Bananadine

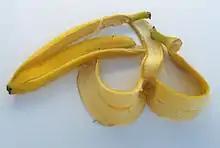
Banana peels

Bananadine is a fictional psychoactive substance which is supposedly extracted from banana peels. A hoax recipe for its "extraction" from banana peel was originally published in the "Berkeley Barb" in March 1967. This recipe was itself an excerpt from the upcoming "San Francisco Oracle" issue, which was likely done in an attempt to give the hoax more validity.